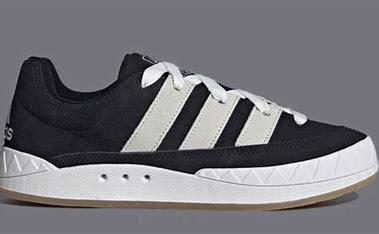
Brand: Adidas
Model: Adimatic